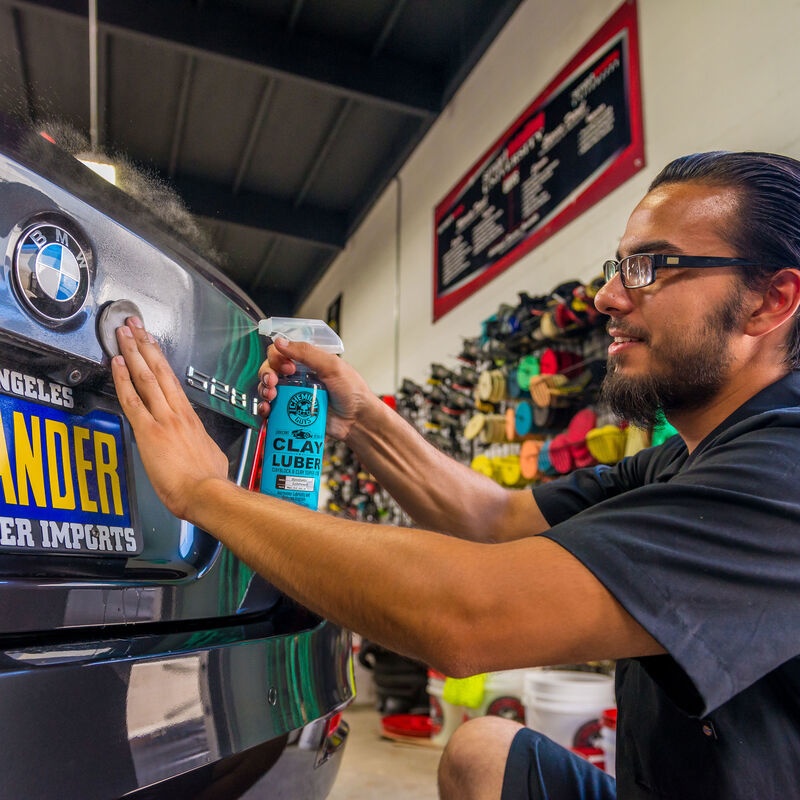
Chemical Guys Clay Luber Synthetic Lubricant & Detailer - 16oz
Chemical Guys Clay Luber Synthetic Lubricant & Detailer - 16oz
Brand: Chemical Guys
Category: Vehicles & Parts > Vehicle Parts & Accessories > Vehicle Maintenance, Care & Decor > Vehicle Cleaning